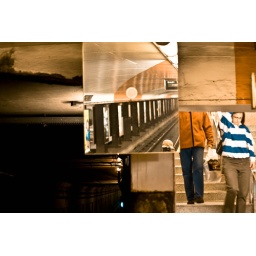
In the subway station... not an edited pic... the big box in the middle is a mirror :P